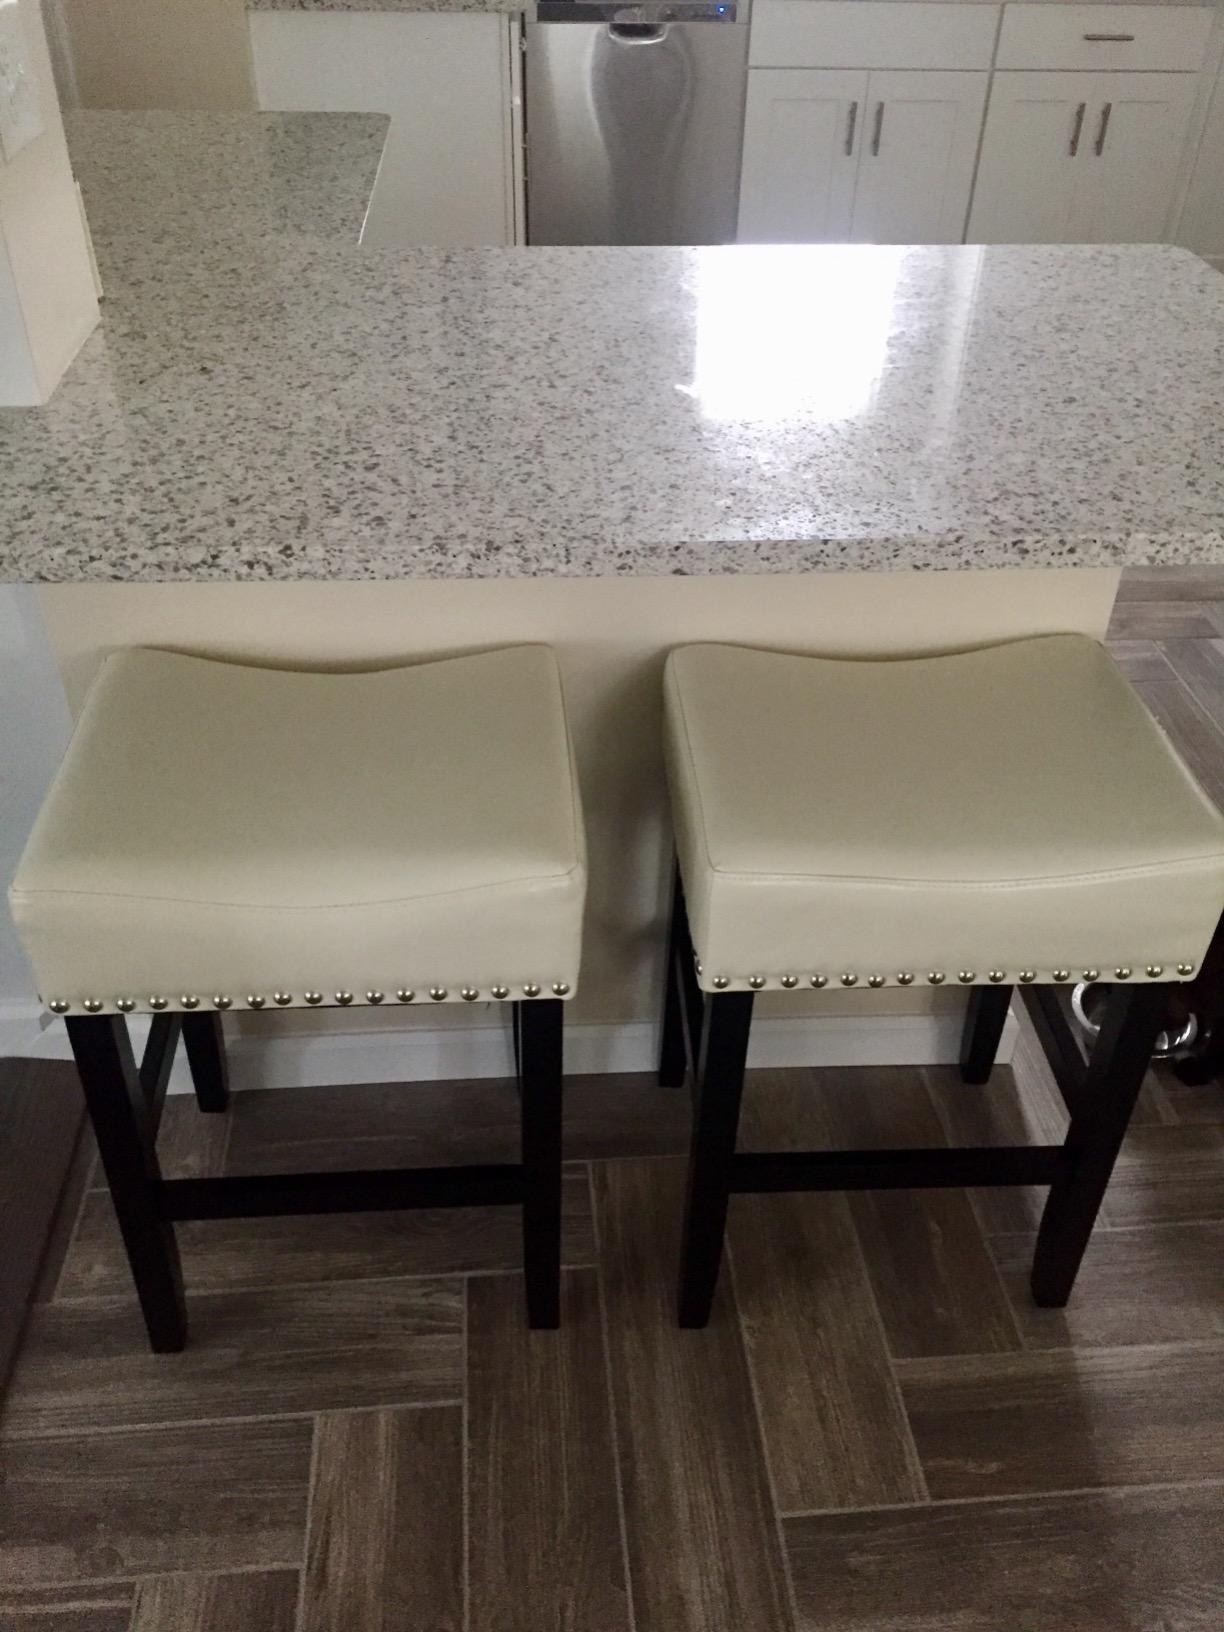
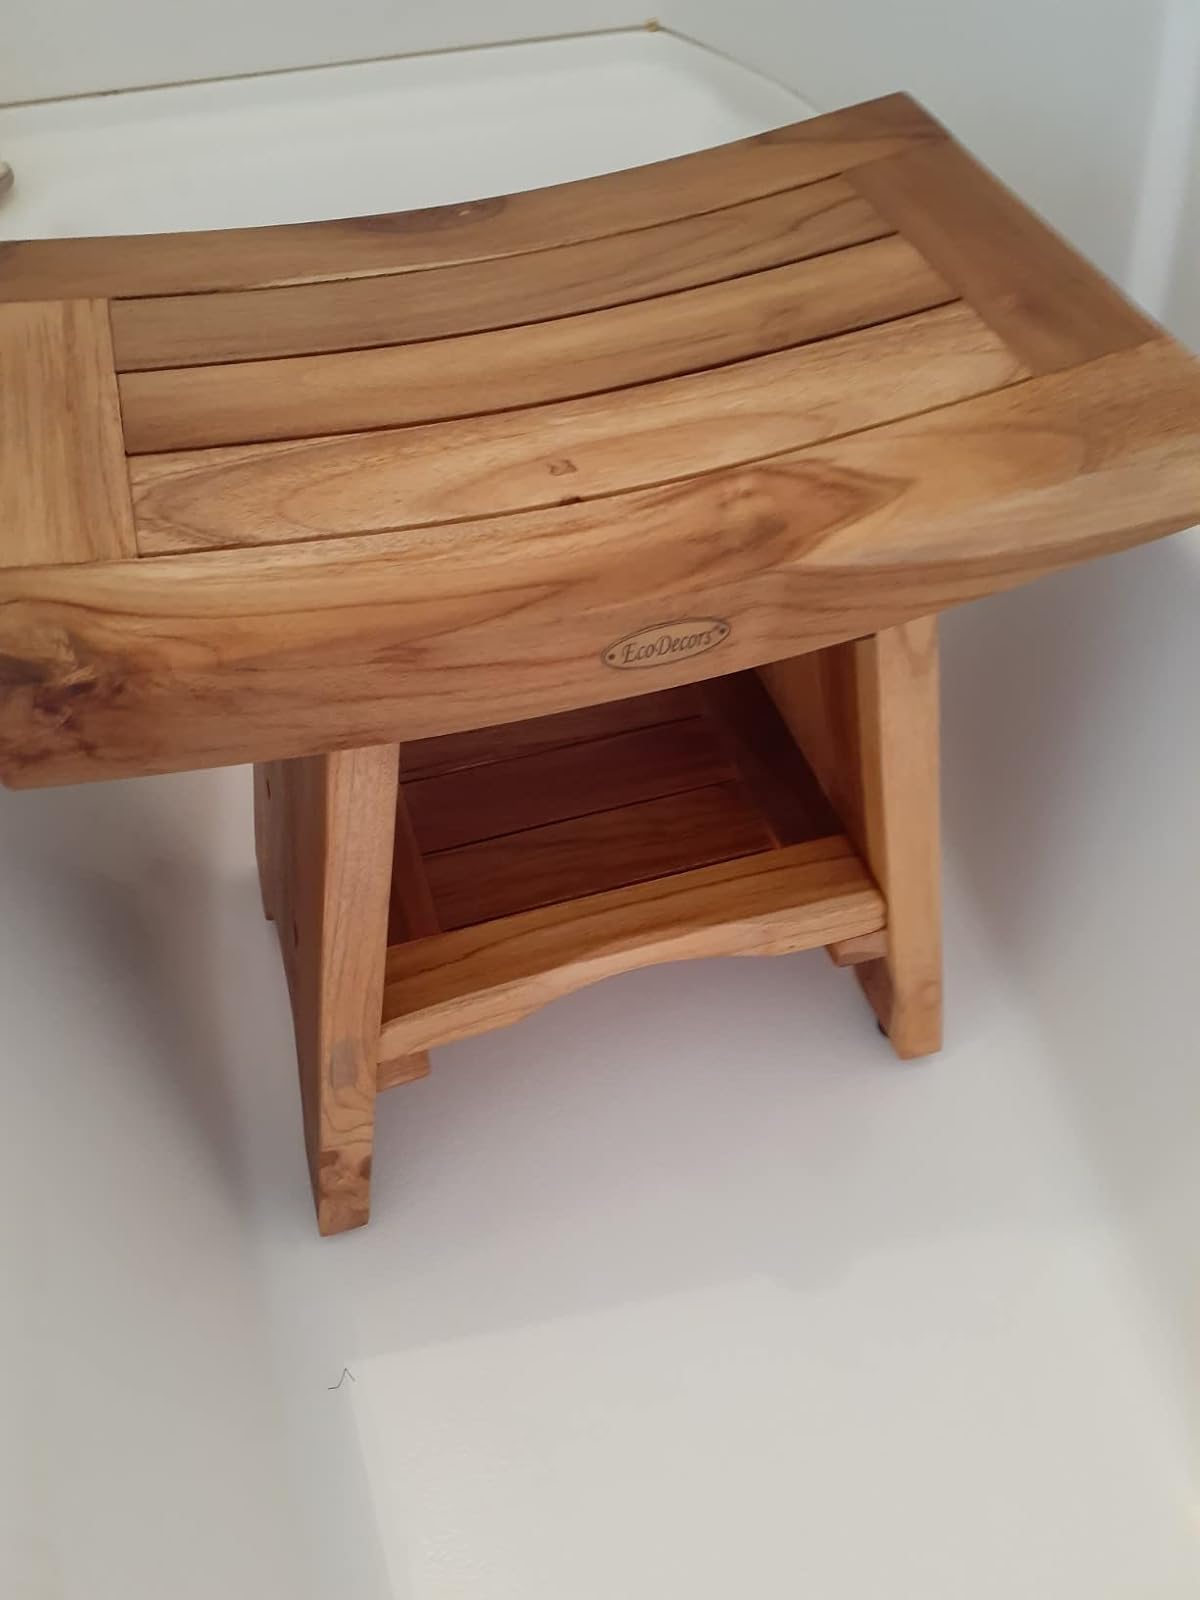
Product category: stool
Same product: no